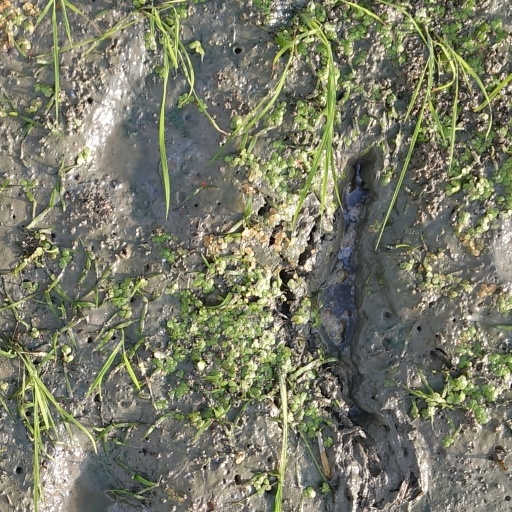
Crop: rice